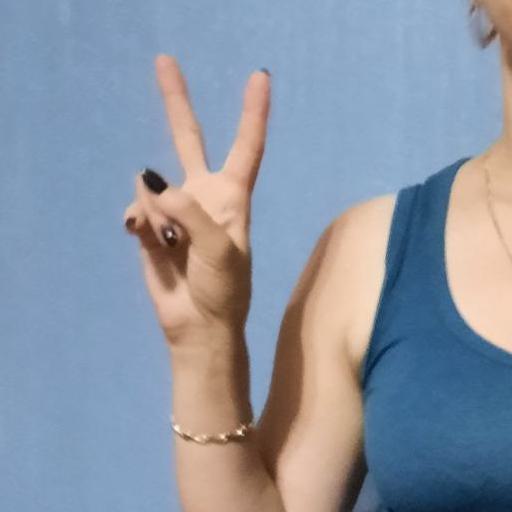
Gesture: peace